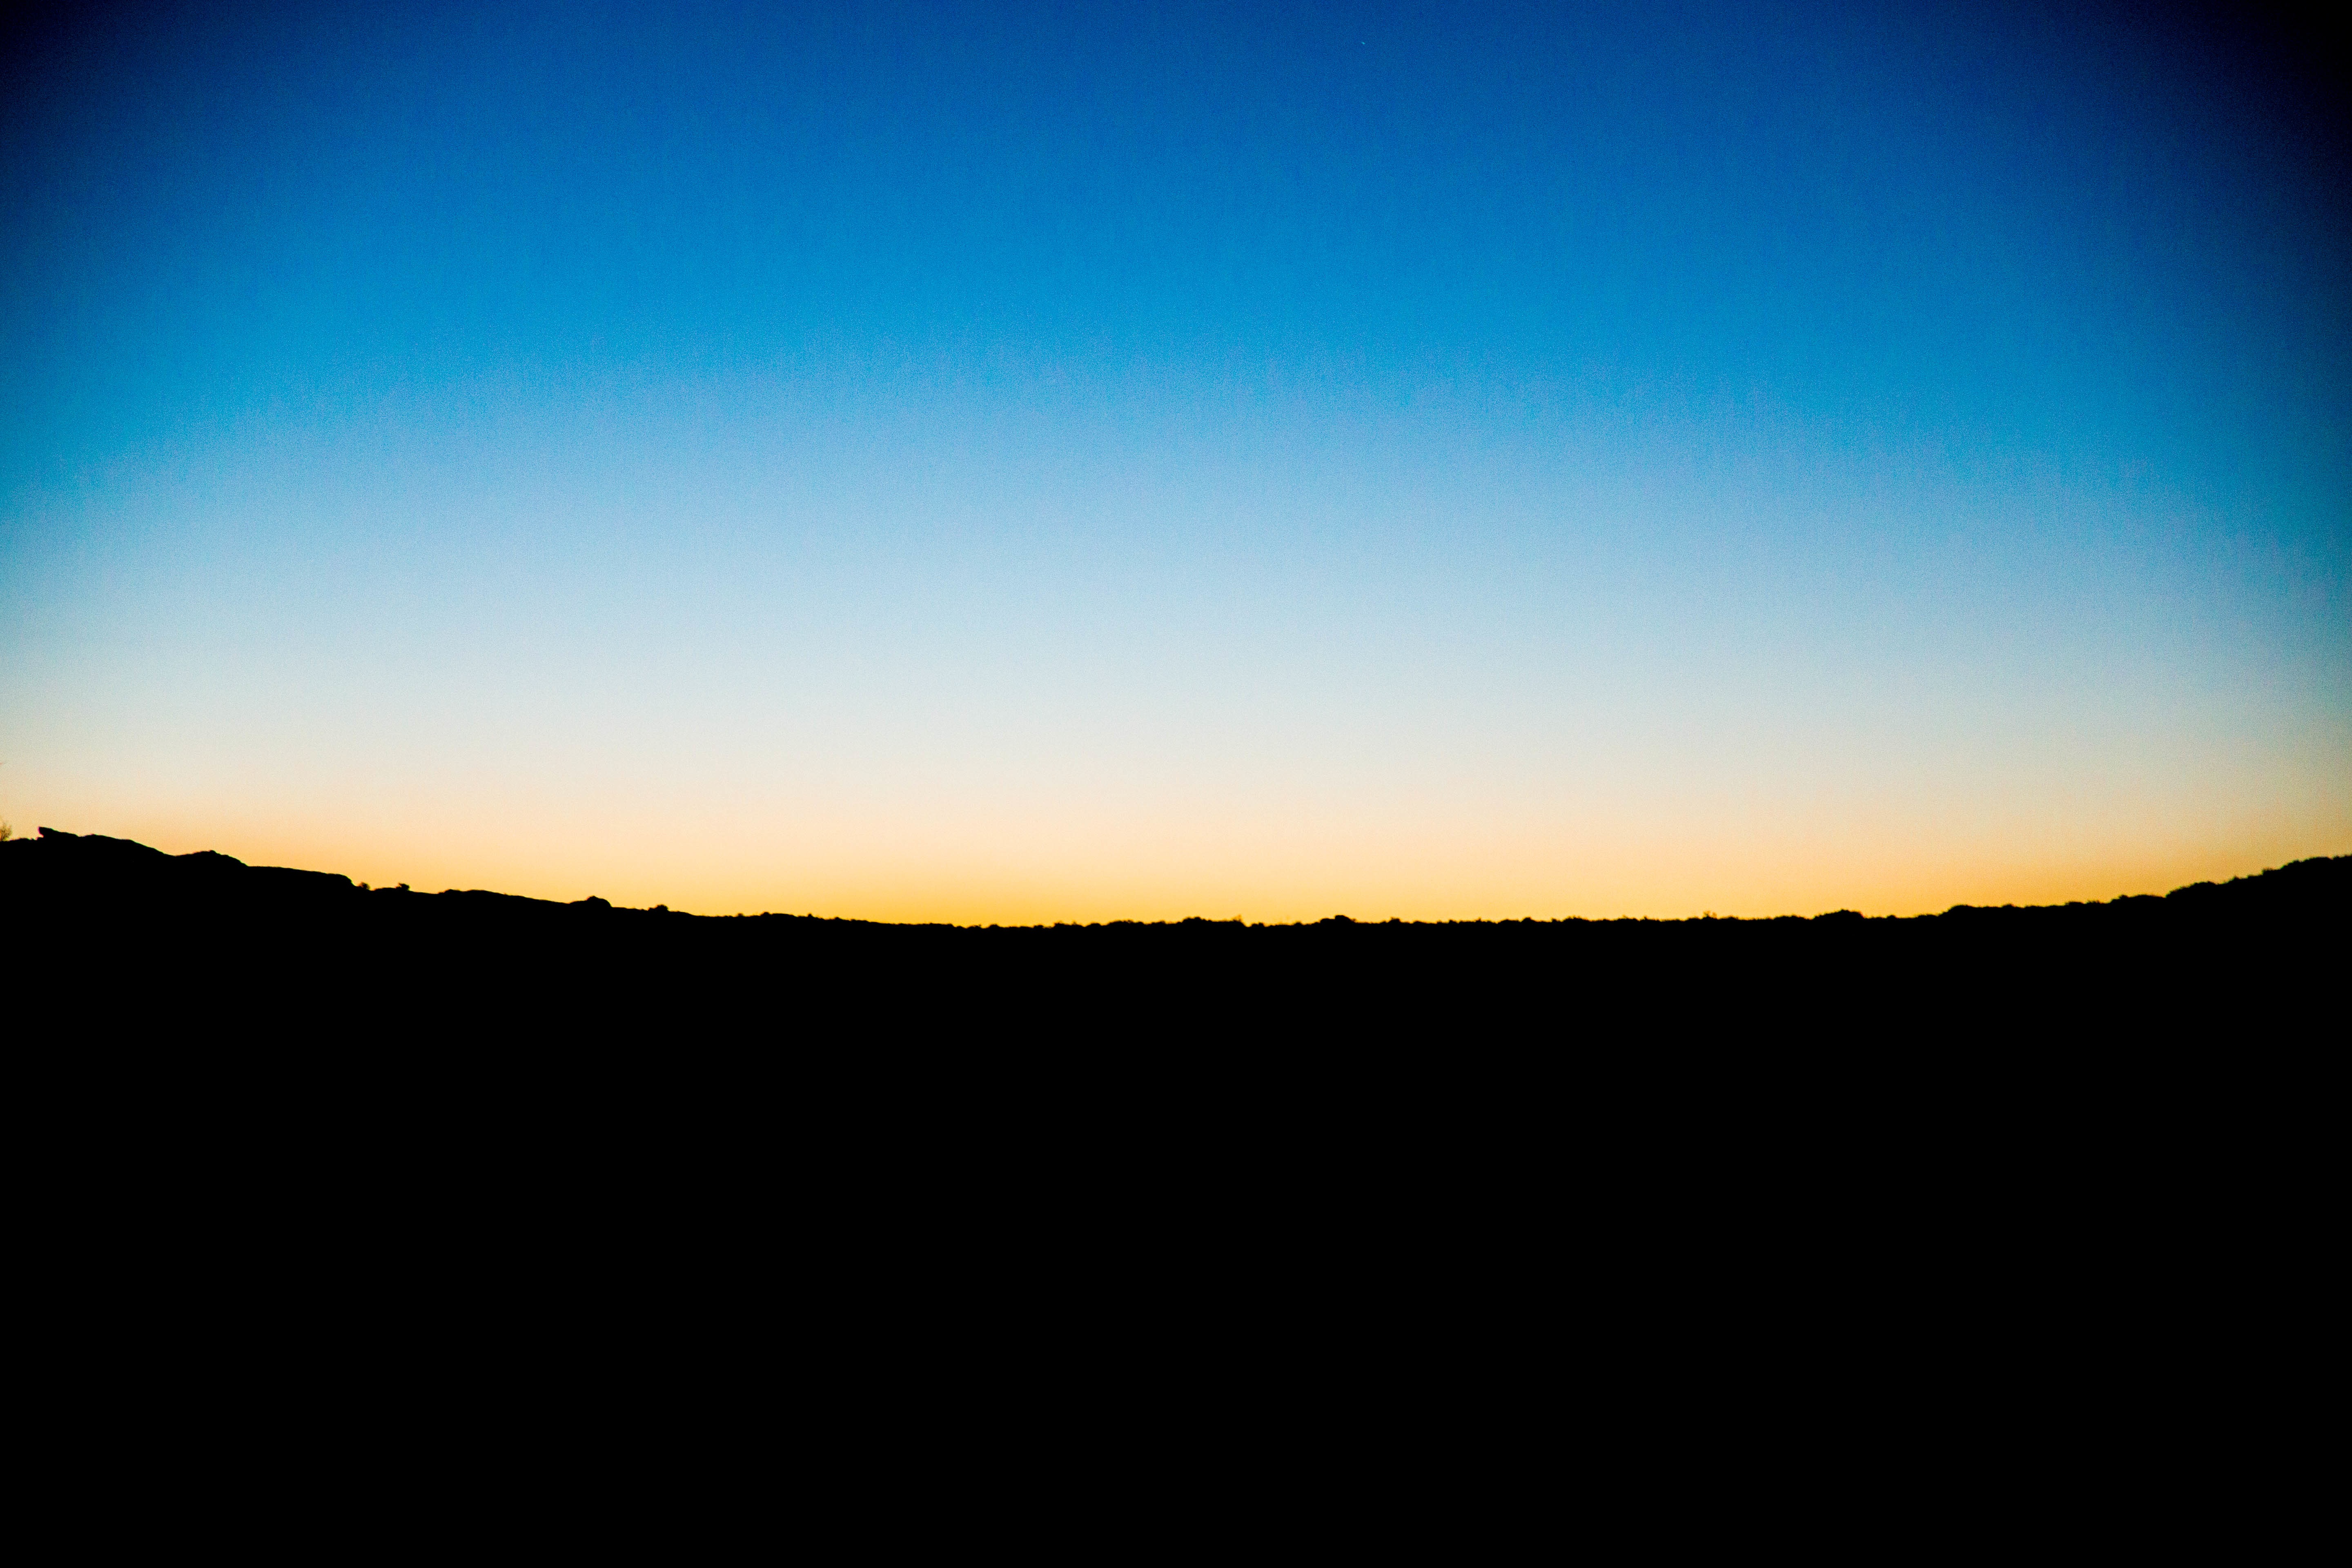
horizon, silhouette, light, cloud, sky, sun, sunrise, sunset, sunlight, morning, hill, dawn, atmosphere, dusk, evening, reflection, afterglow, atmospheric phenomenon